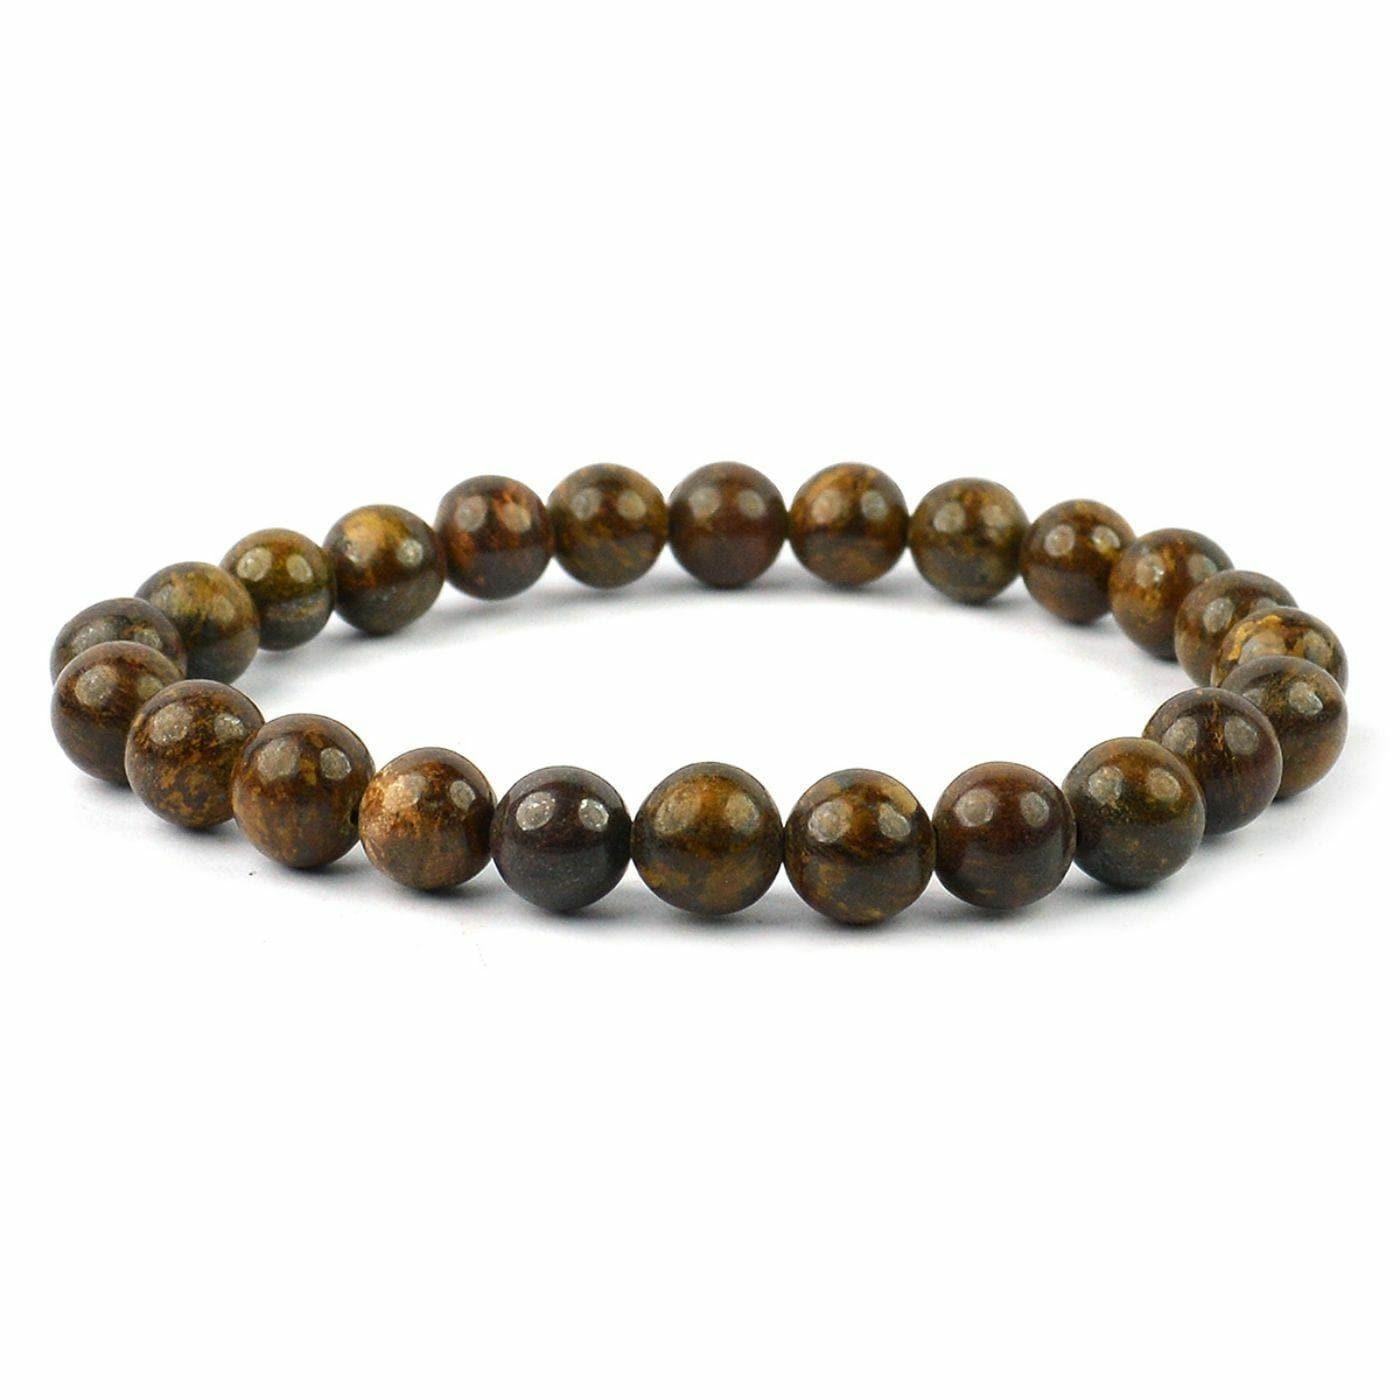
Reiki Crystal Products Bronzite Bracelet Round Bead 8 mm Bracelet for Reiki Healing Stones
Type: Bracelets & Bangles
Brand: Reiki Crystal Products
Price: Rs. 399
Stretchable Elastic Handmade Natural Crystal Stone Bracelet | Diameter : 2.5 Inch. | Stone Size - 8 mm | Shape : Round | Charged By Reiki Grand Master & Vastu Expert
Features: Stretchable Elastic Handmade Natural Crystal Stone Bracelet | Diameter : 2.5 Inch. | Stone Size - 8 mm | Shape :Round | Charged By Reiki Grand Master & Vastu Expert,Natural Healing Stone for Reiki Healing, Crystal Healing, Numerology, Tarot, Astrology, Vastu, Angle Healing & Feng Shui,100% Authentic, Original and Natural Healing Stone / Crystal - small holes, crack marks on the surface or inside the stones are often visible,Material : Natural Healing Stones See Images & Product Description For Healing Properties /Advantages,Stylish Party-Daily-Office-Casual Wear Reiki Healing Stone Bracelet for Men, Women, Boys, Girls. Best for Gifting & Personal Use.
Included: Pack Of 1 X Bronzite 8 mm Bracelet